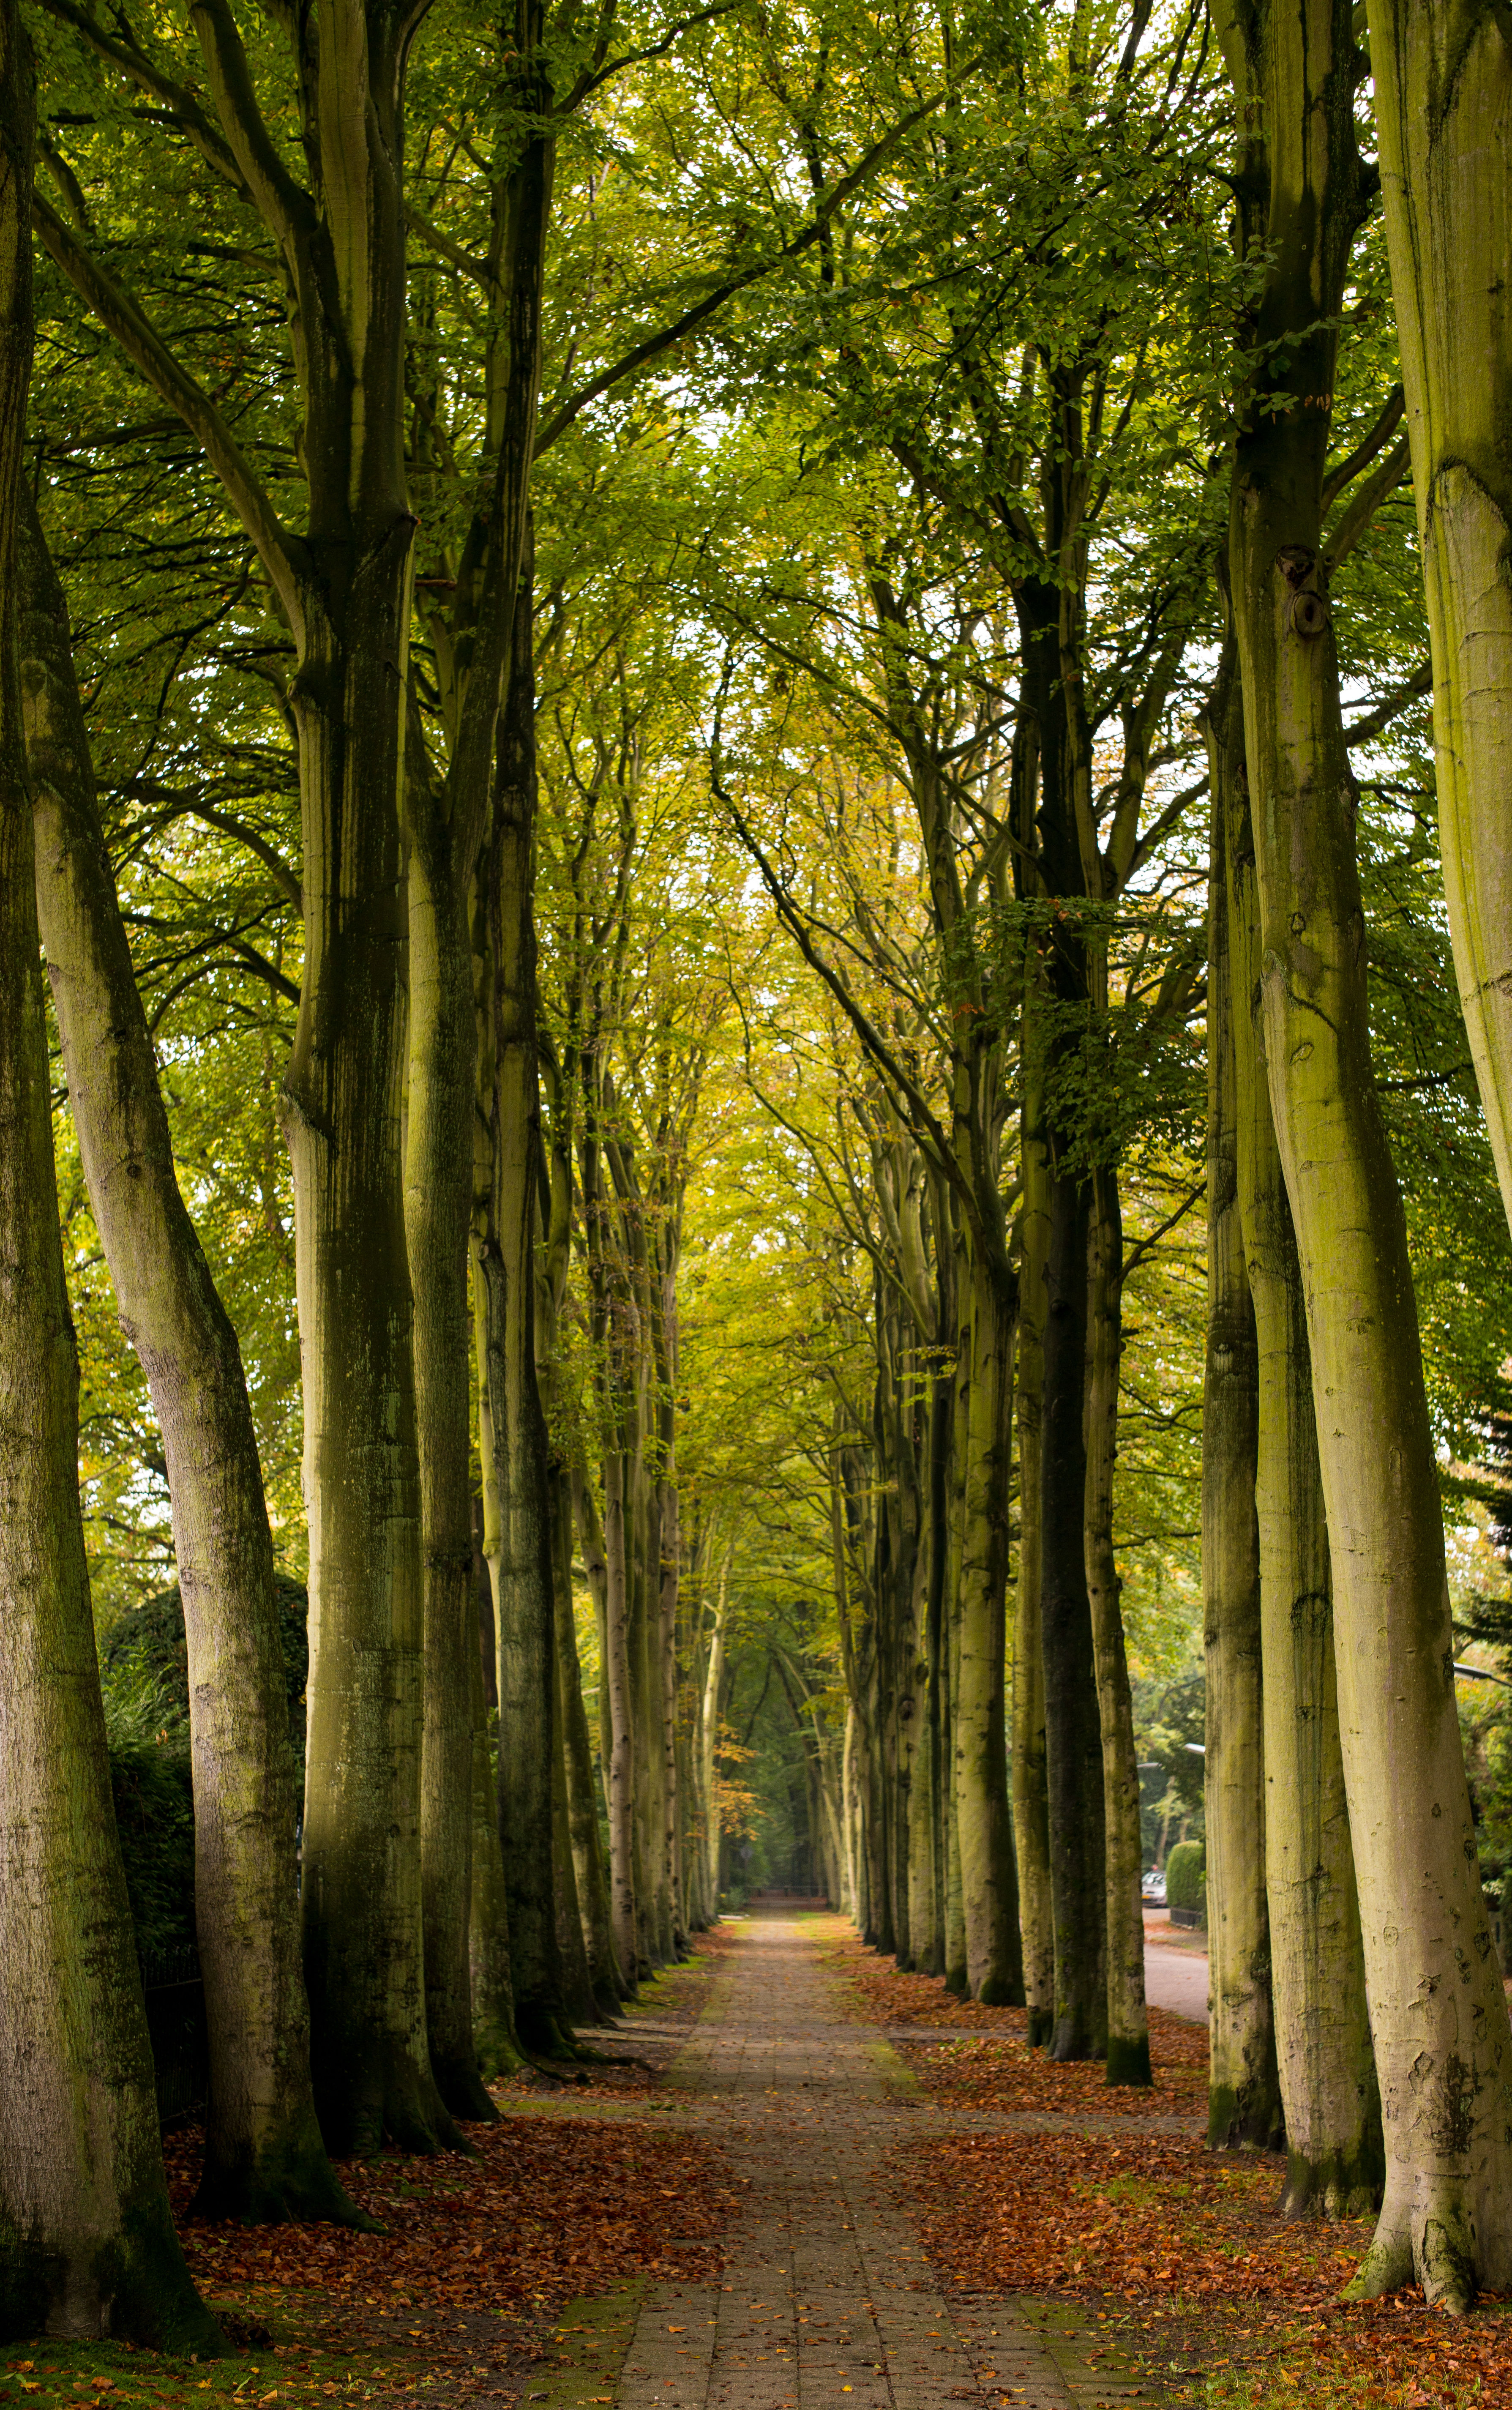
landscape, tree, nature, forest, branch, plant, street, sunlight, leaf, fall, sidewalk, trunk, alley, neighborhood, green, jungle, autumn, botany, season, trees, leaves, holland, zuid, netherlands, cool image, m, dutch, rainforest, deciduous, 50, grove, woodland, habitat, i, leica, 240, summilux, wassenaar, ecosystem, nieuw, teyligerhorstlaan, biome, old growth forest, natural environment, plant stem, woody plant, temperate broadleaf and mixed forest, temperate coniferous forest